Lake Patria

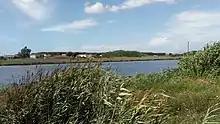
View of the shore of Lake Patria

Lake Patria or Lago Patria is the largest coastal lake in Campania, with an area of 2 km. It is located in the municipality of Giugliano in Campania, in the "frazione" called precisely Lago Patria, and partly in the municipality of Castel Volturno, in the province of Caserta. It has a characteristic heart shape. It is the southernmost of the Pontine lakes.